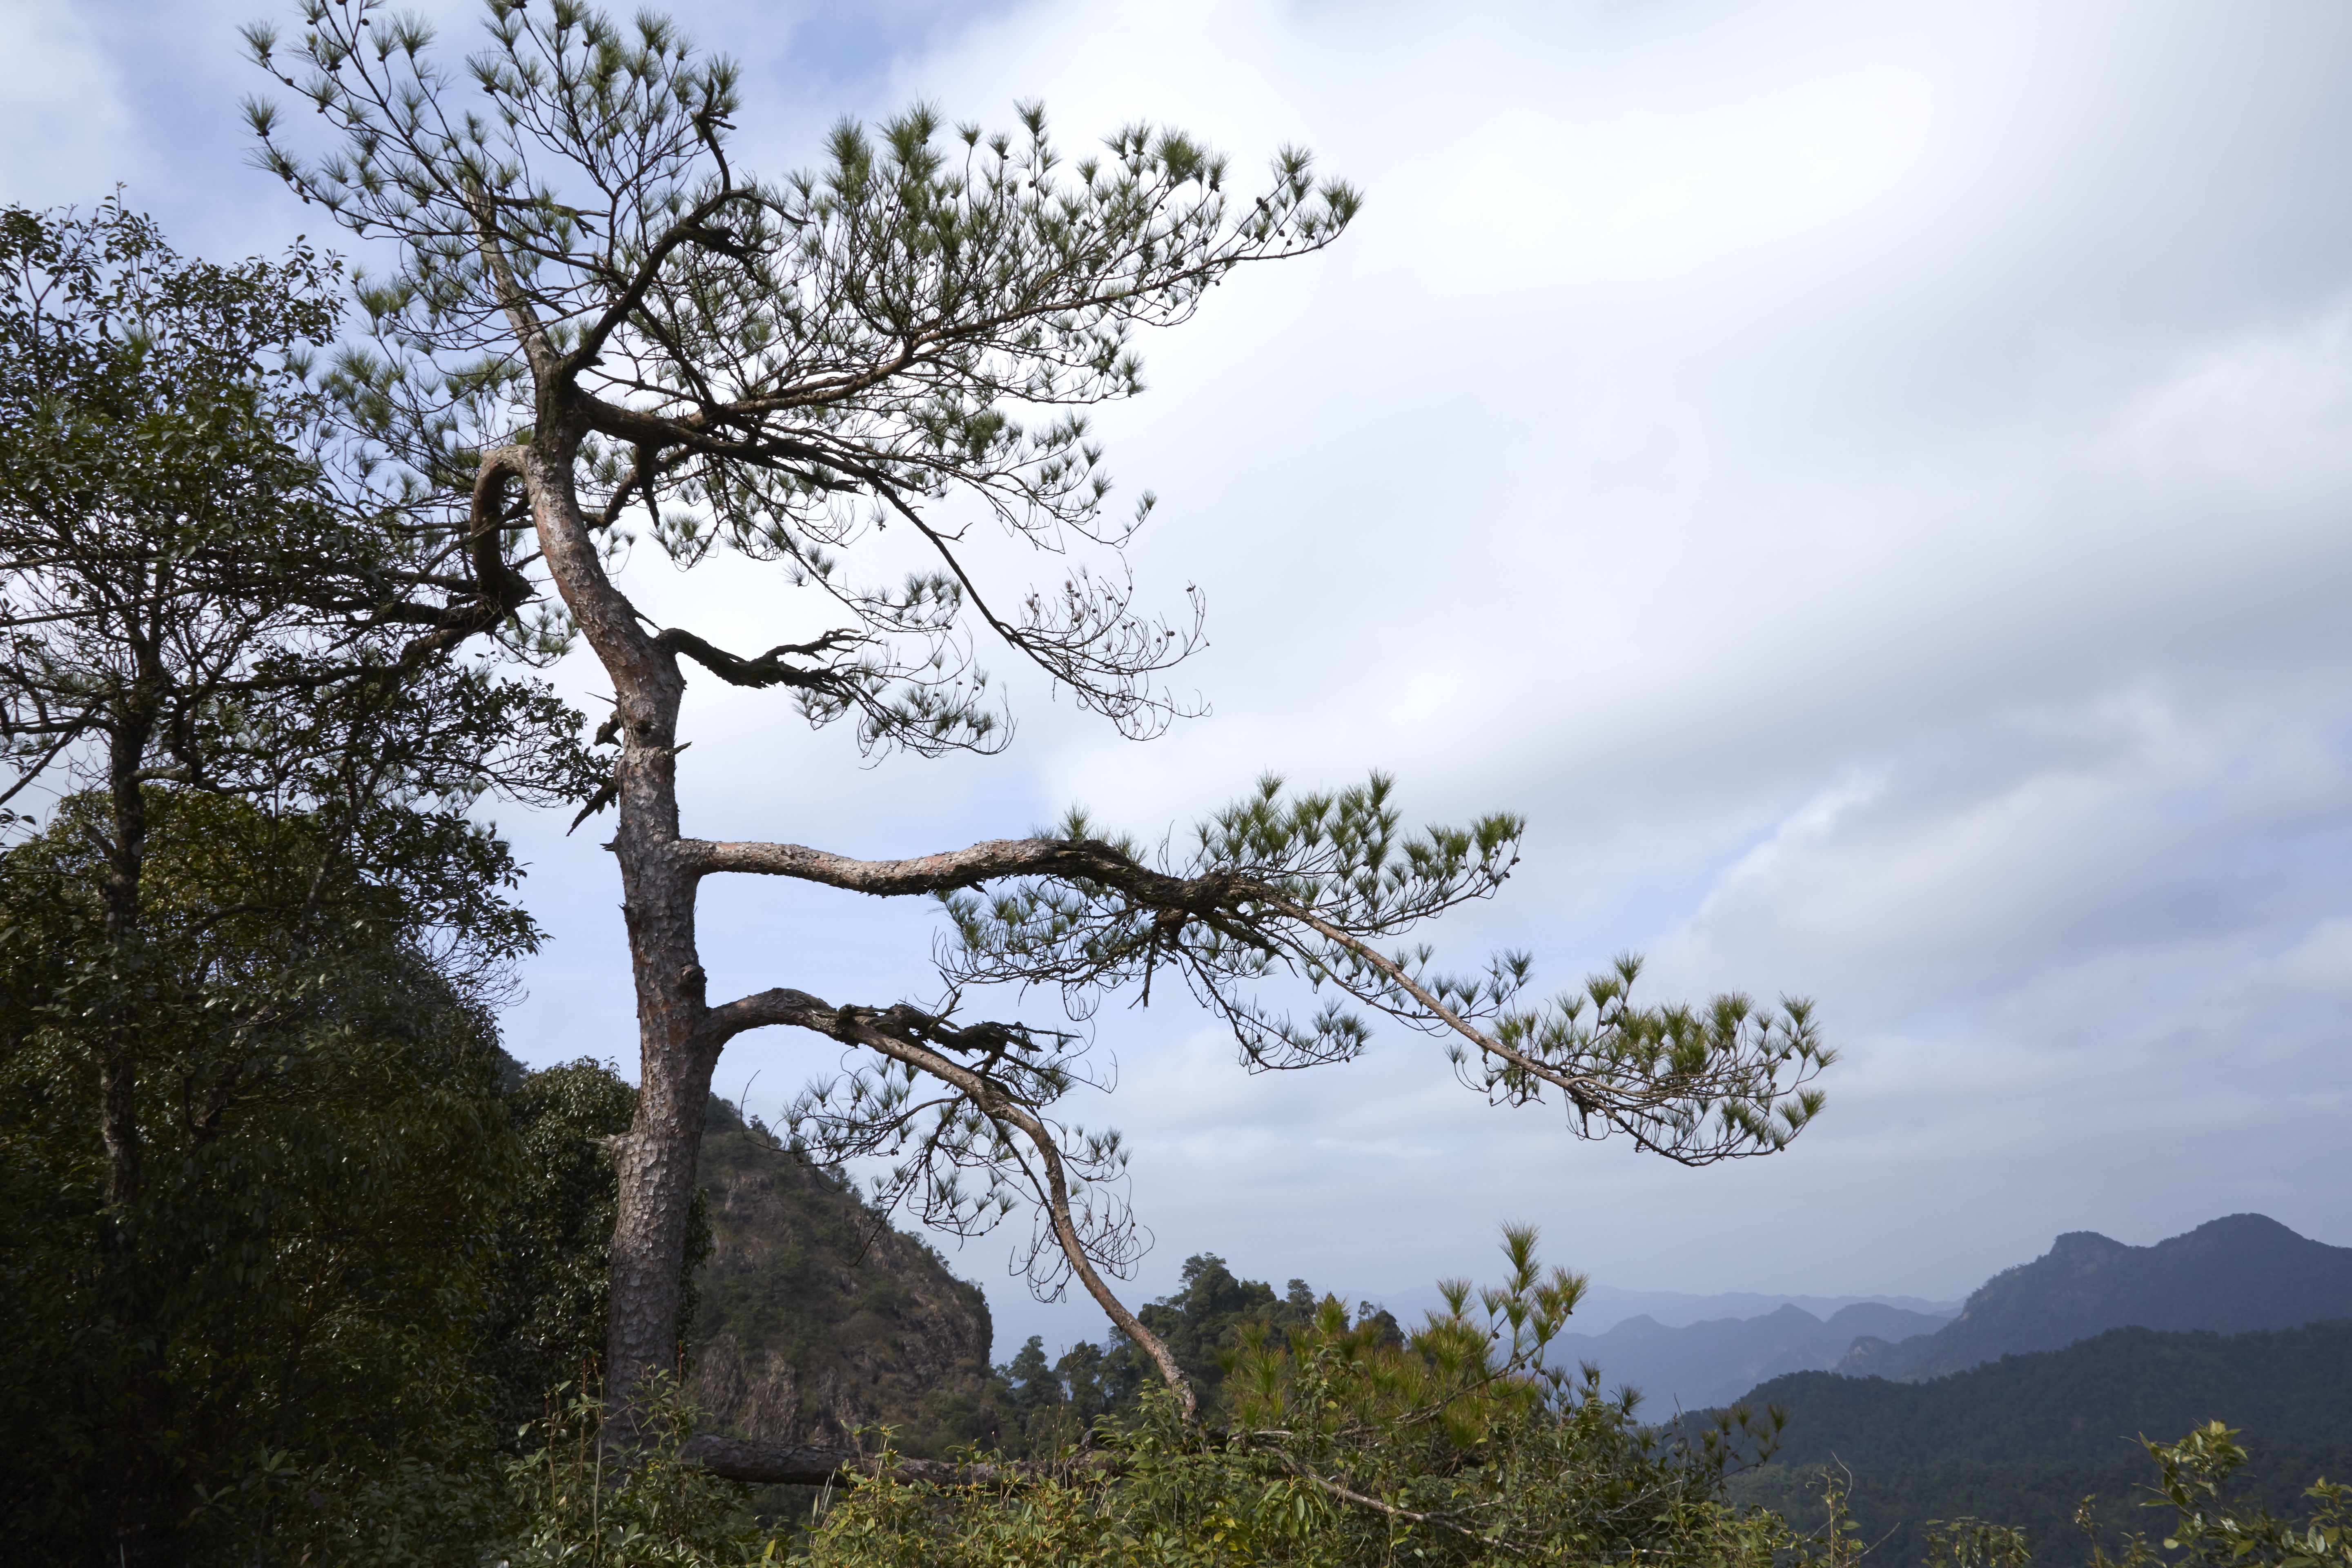
tree, nature, forest, wilderness, branch, mountain, plant, hill, flower, pine, flora, savanna, ecosystem, woody plant